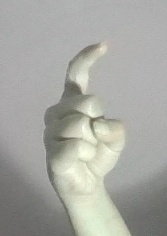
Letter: ra